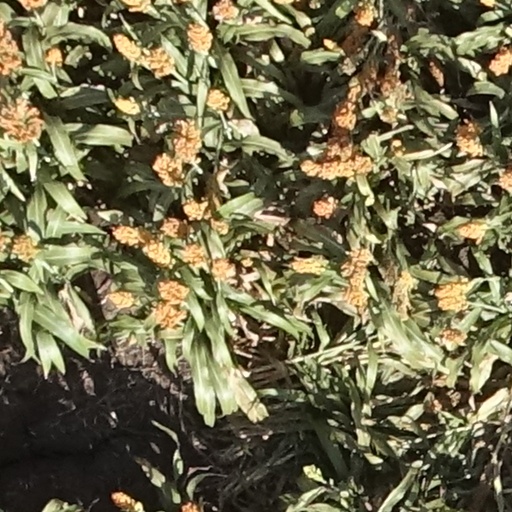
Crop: sorghum